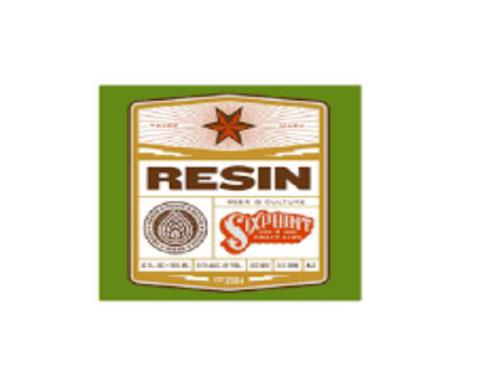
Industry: Food